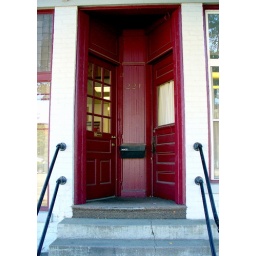
two red doors in a corner